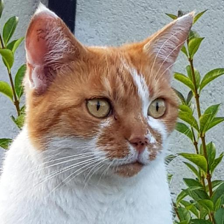
Label: animals